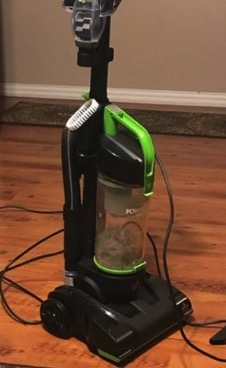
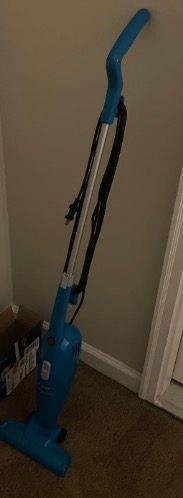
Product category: items_vacuum
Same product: no